Australian rules football in England

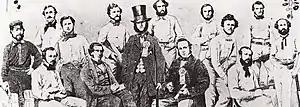
William Hammersley (standing, third from left), J. B. Thompson (seated, second from left), Jerry Bryant (standing, second from right) and Tom Wills (seated, far left), each having strong connections to England, met in 1859 to establish what is now known as Australian football.

Writing to Wills in 1871, Thompson recalled that "the Rugby, Eton, Harrow, and Winchester rules at that time (I think in 1859) came under our consideration, ... we all but unanimously agreed that regulations which suited schoolboys ... would not be patiently tolerated by grown men." The hardness of the playing fields around Melbourne also influenced their thinking. Even Wills, who favoured many rules of Rugby School football, saw the need for compromise. He wrote to his brother Horace: "Rugby was not a game for us, we wanted a winter pastime but men could be harmed if thrown on the ground so we thought differently."